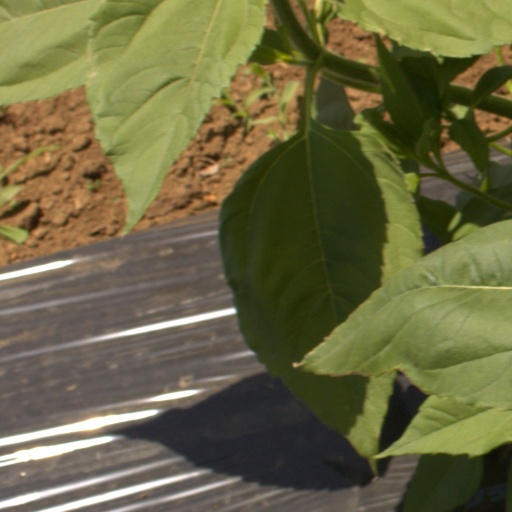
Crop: Jerusalem artichoke